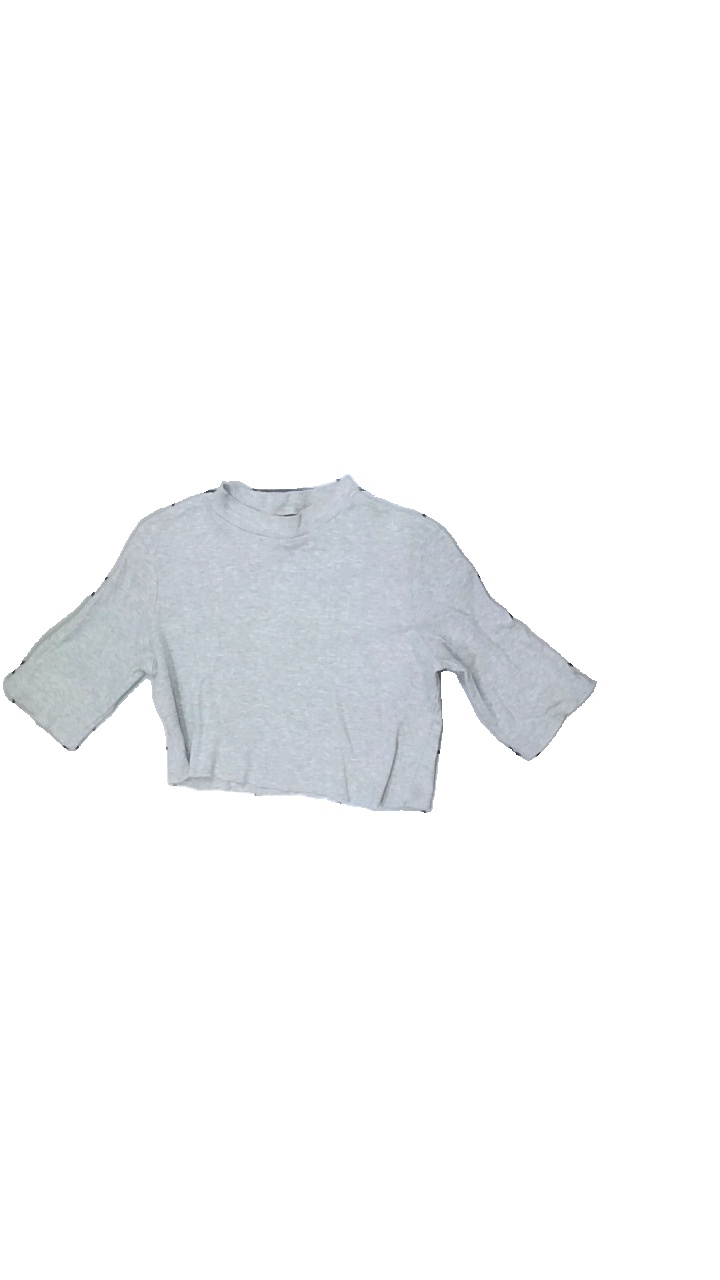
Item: T-shirt (Ladies)
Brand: Lager 157
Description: grå t-shirt, avklippt längst ner
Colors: Grey
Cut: Cropped
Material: ?
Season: All
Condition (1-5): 2
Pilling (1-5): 5
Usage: Export
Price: <50